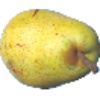
Label: pear_monster